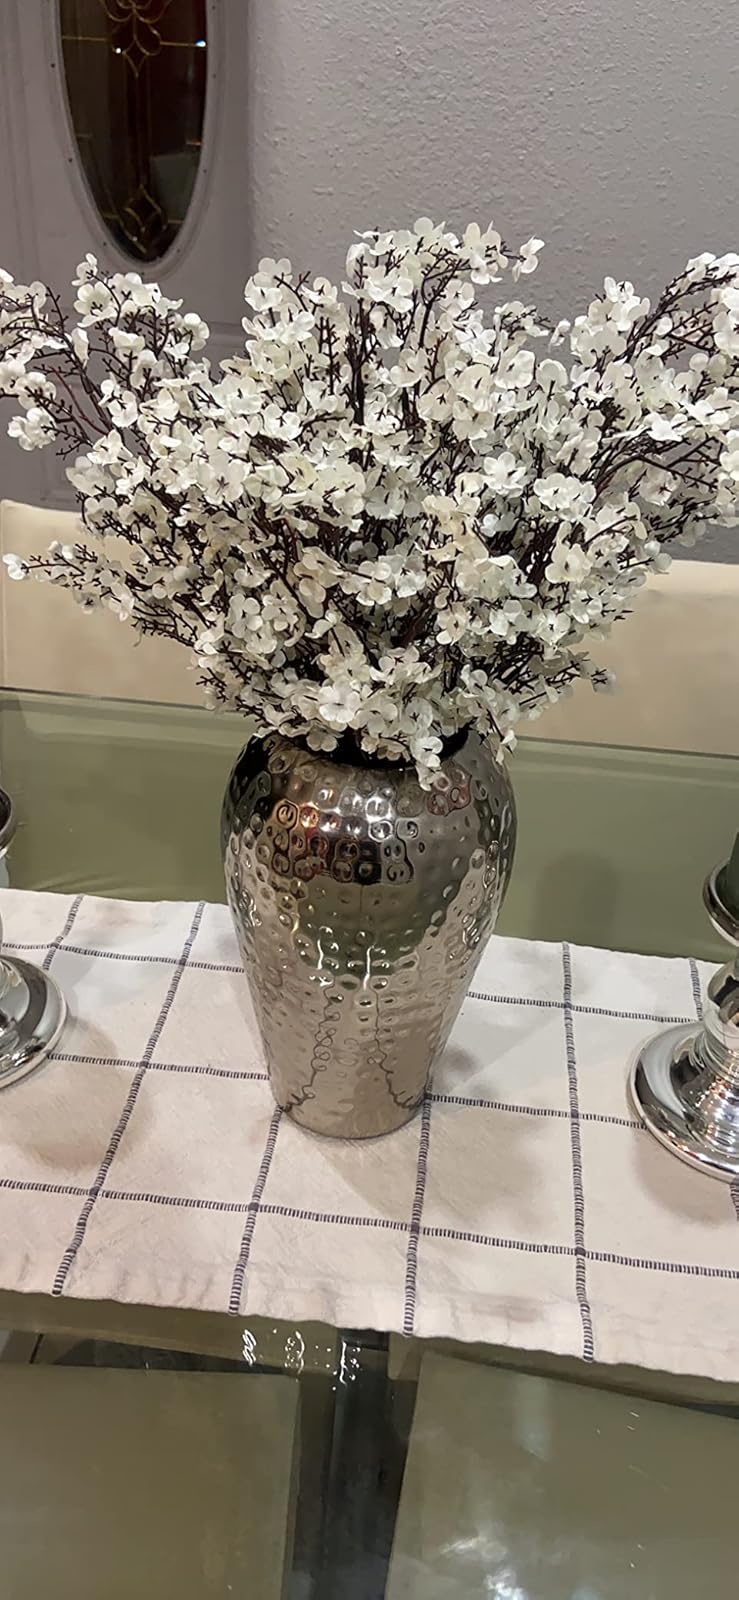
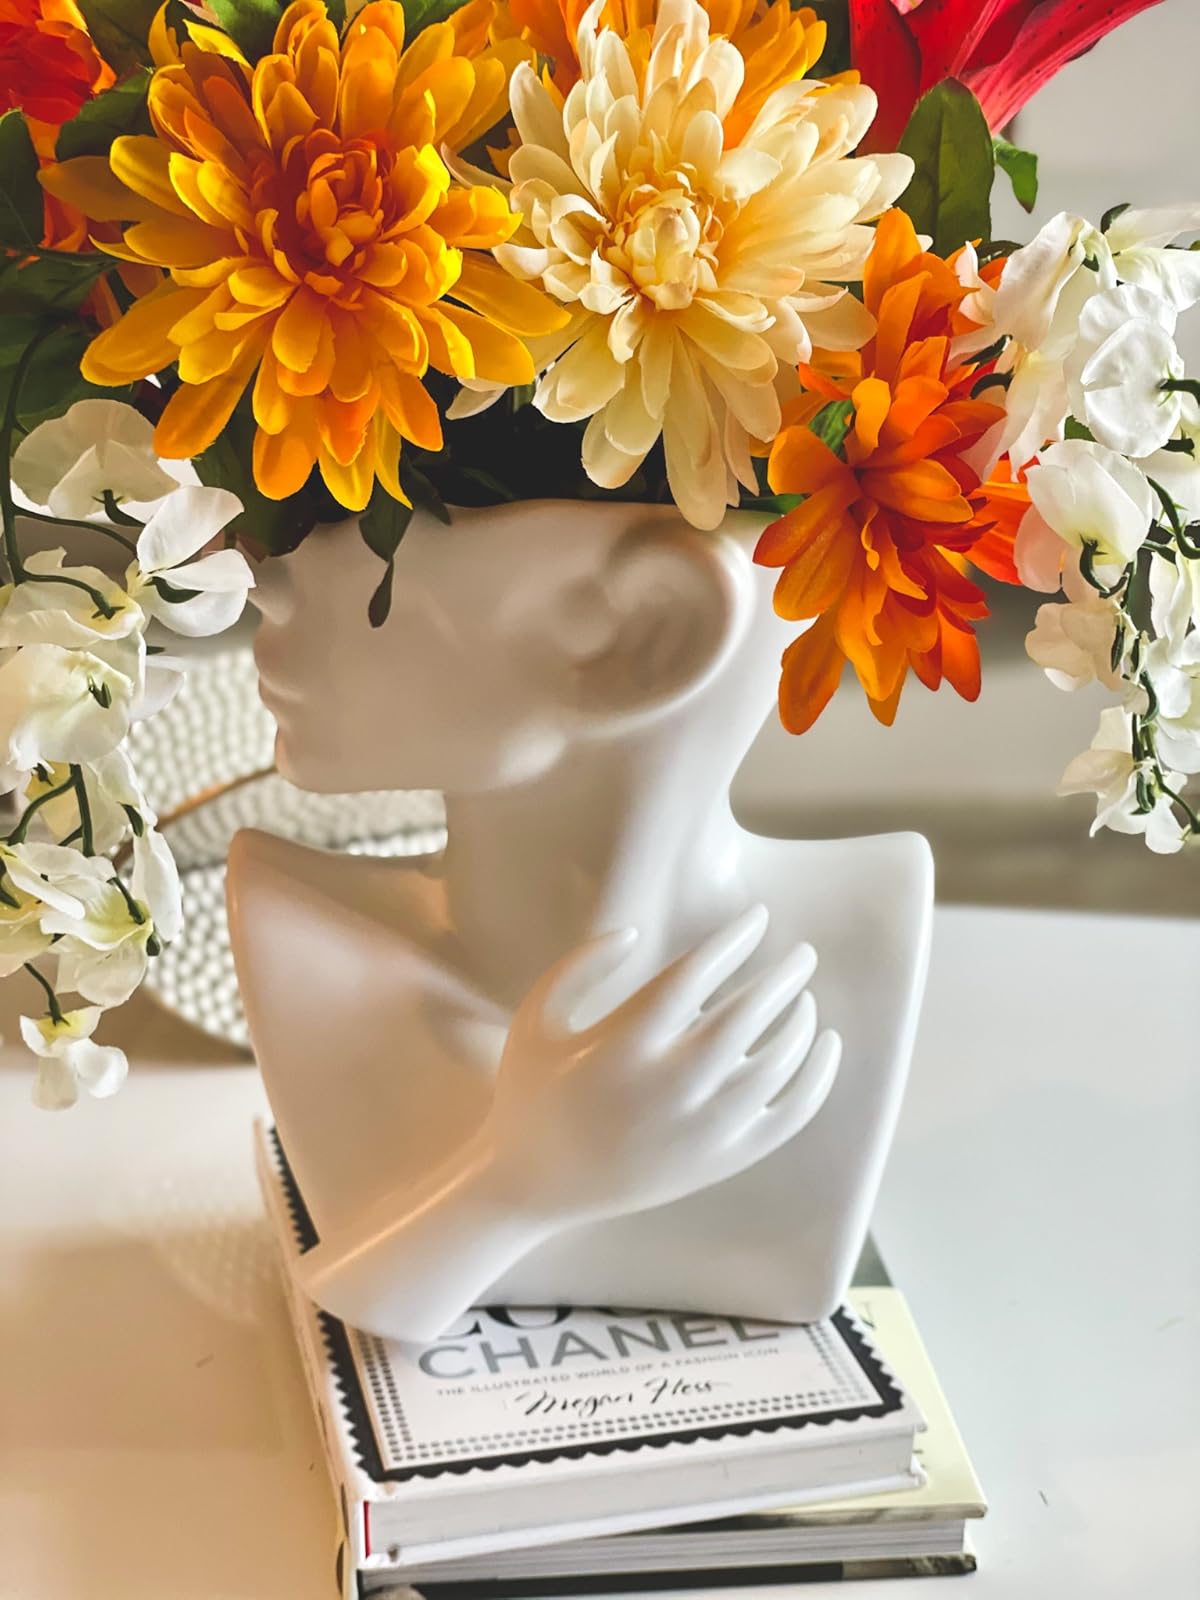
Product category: vase
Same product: no